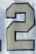
Number: 2